Estonia in the Eurovision Song Contest 2013

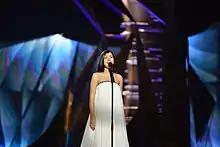
Birgit during a rehearsal before the first semi-final

Birgit took part in technical rehearsals on 6 and 10 May, followed by dress rehearsals on 13 and 14 May. This included the jury show on 13 May where the professional juries of each country watched and voted on the competing entries.